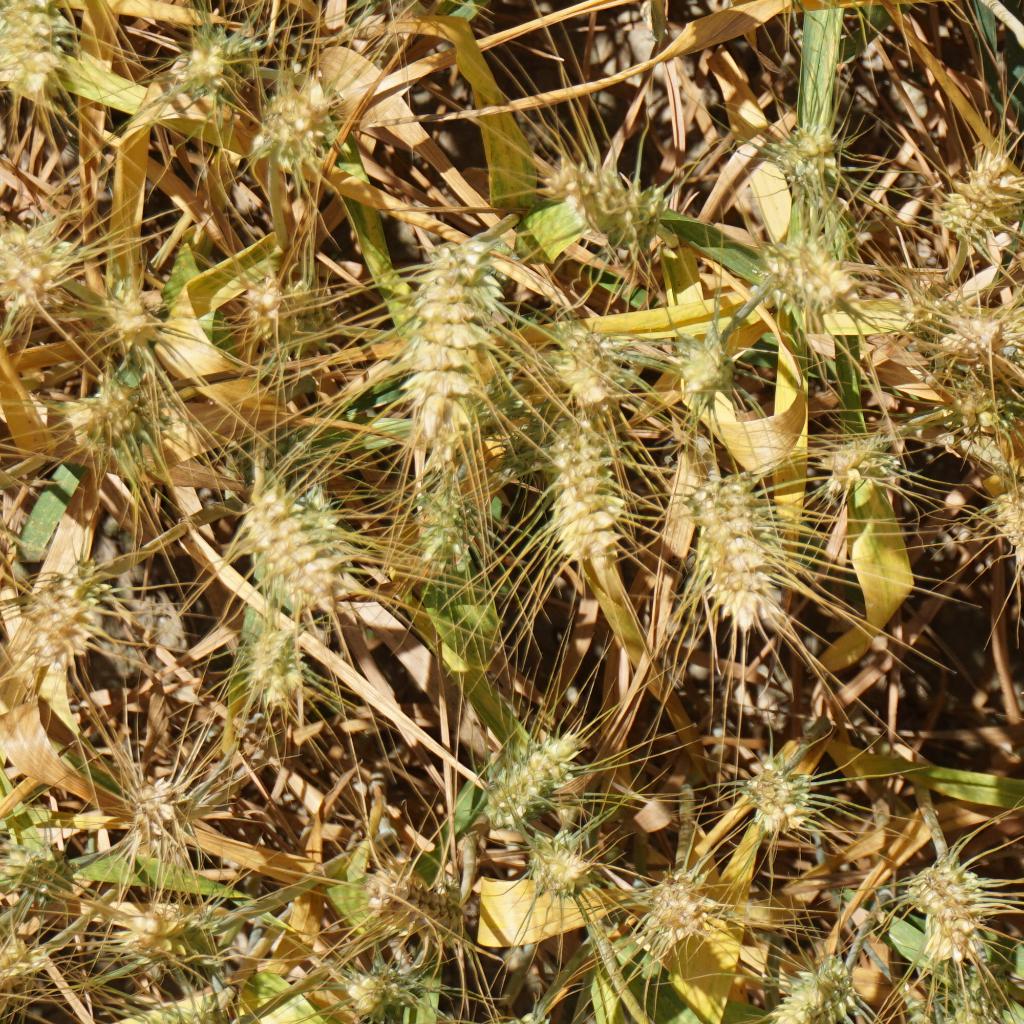
Country: France
Location: Gréoux
Wheat development stage: Filling - Ripening